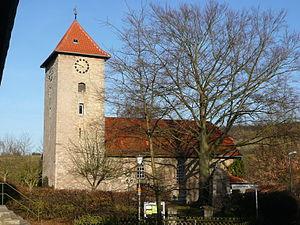
Église évengélique luthérienne St Côme et Damien, Herberhausen, Basse-Saxe, allemagne